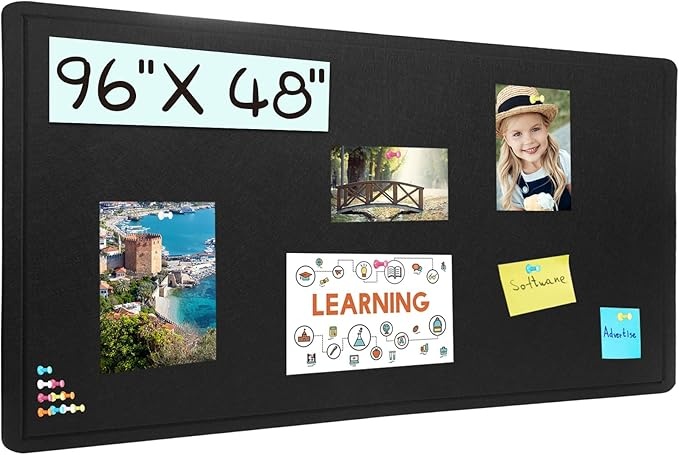
Extra Large Bulletin Board, 96 X 48 inches Cork Board with 30 Pushpin, 8' x 4' Felt Cork Board Notice Pin Board, Self-Adhesive Vision Board Mood Board Foldable Photo Board for Wall - Black
About This Large Cork Board Alternative: Hrrtyueg’s large felt cork board boasts smooth surface. The material is strong, easy to maintain,sturdy, and won't deform in humid air. No nails are required to install, and the included Velcro are removable and safe for your walls. A good choice for home offices, classrooms, and commercial places Oversized & Foldable Design: This large bulletin board used a half-cut folding design on the back, while maintaining a large displaying area of 95 x 47 inches , sturdy and durable, foldable design for saving a space and more reliable transit Lightweight & Long-Lasting: The felt bulletin board is made of recycled polyester, they are safe and odorless, they are also very light but dense and sturdy. With a thickness of up to 0.35 inches can hold your pins firmly in place without falling off Easy to Use: The felt board has Velcro on its back for easy installation. And the Velcro is self-adhesive and high-viscosity for preventing any risk of it falling off. Please mount it on smooth areas such as glass, tiles, latex paint and doors, not on uneven areas such as limestone walls. And the Velcro can allow for safe removal from most walls without causing any damage Multipurpose: From your kitchen to your home office, Hrrtyueg’s felt pin board is perfect for pinning your notes, message, pictures, memos, calendars, menus, or reminders in any setting.what's more, you can also hang pendants like keys and earrings Overview Material : felt Color : Black Brand : Hrrtyueg Size : 95" x 47" Item Weight : 7.9 Pounds
Brand: Hrrtyueg
Category: Office Supplies > Presentation Supplies > Display Boards > Bulletin Boards